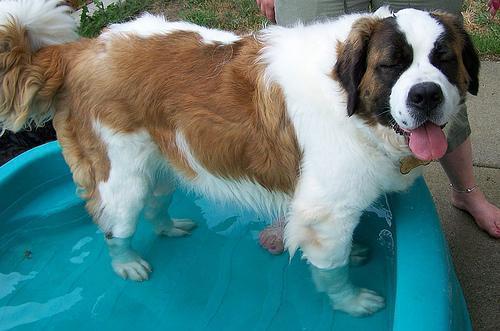
Saint_Bernard